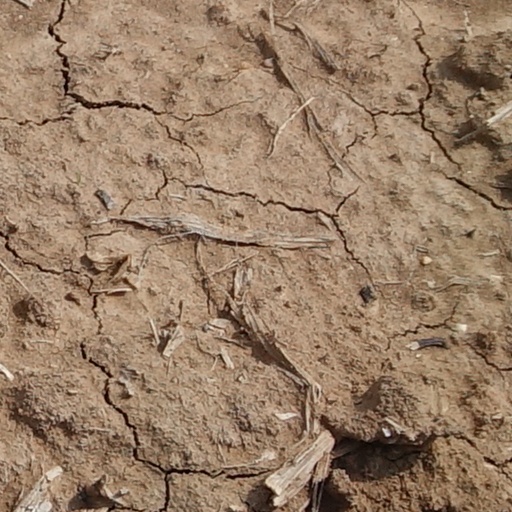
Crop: wheat